Pier Giorgio Frassati

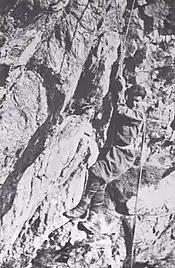
Frassati climbing at Rocca Sella (1924)

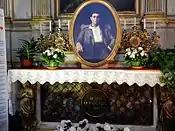
Frassati's resting place in Turin Cathedral

On 30 June 1925, while boating with two friends on the Po River, he began to complain of sharp pains in his back muscles. On July 1, he returned home with a severe headache and a fever. On the very same day, his maternal grandmother died. Because of his sincere humility, he deflected attention from himself, preferring that his family mourn for his grandmother. On 2 July, a doctor was summoned and asked the prone Frassati to get up from lying down. Frassati replied: "I can't!" Soon a diagnosis was made that he had poliomyelitis, which exacerbated his fatigue. This fatigue prompted him to ask for a morphine shot so he could sleep more easily; however, the doctor and his mother believed the shot to be imprudent, and Frassati relented.